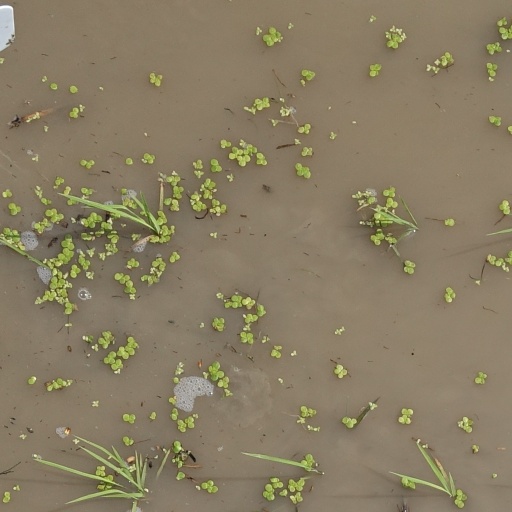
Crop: rice